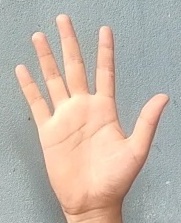
ASL sign: 5